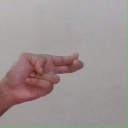
अक्षर: ह